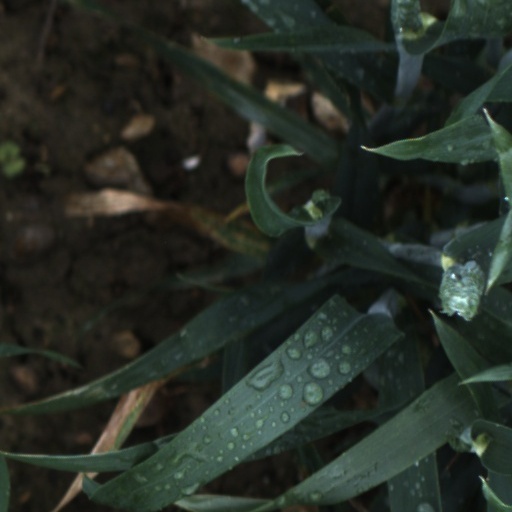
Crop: wheat